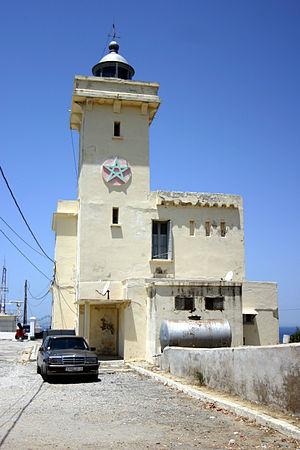
Le phare du cap Malabata est un phare situé sur le Cap Malabata, au nord-est de la ville de Tanger.
Cet article dresse la liste des phares du Maroc, de la côte méditerranéenne au sud de la côte atlantique, jusqu'au Sahara occidental. Les phares du Maroc sont sous l'autorité du Ministère de l'Equipement, du Transport, de la Logistique et de l'Eau.